Darlingerode

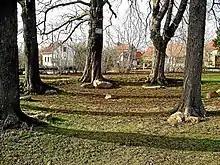
Stone circle

The village was known as "Turincwartesrot" in early medieval times, since, according to a 12th-century entry, a man called Turincwart settled down here and inherited or donated the place to the Fulda monastery, between 780 and 820. It was possibly deserted for a long time - the first time the settlement again appeared is 5 May 1086, in a document of Bishop Burchard II of Halberstadt. This date is regarded as the foundation of the village, and consequently the 900-year-jubilee was celebrated in 1986.